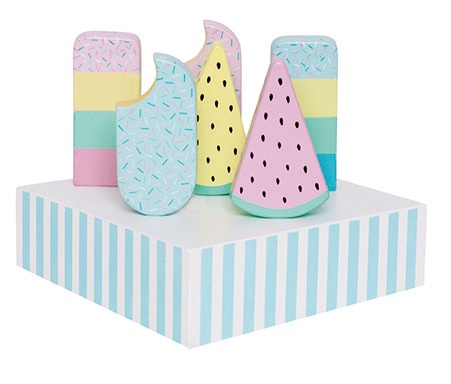
Ísbakki
Frábærir íspinnar á bakka. 6 mismunandi bragðtegundir! Skemmtilegt leikfang í hlutverkaleikinn 🍦
Brand: Jabadabado
Category: Toys & Games > Toys > Pretend Play > Toy Kitchens & Play Food